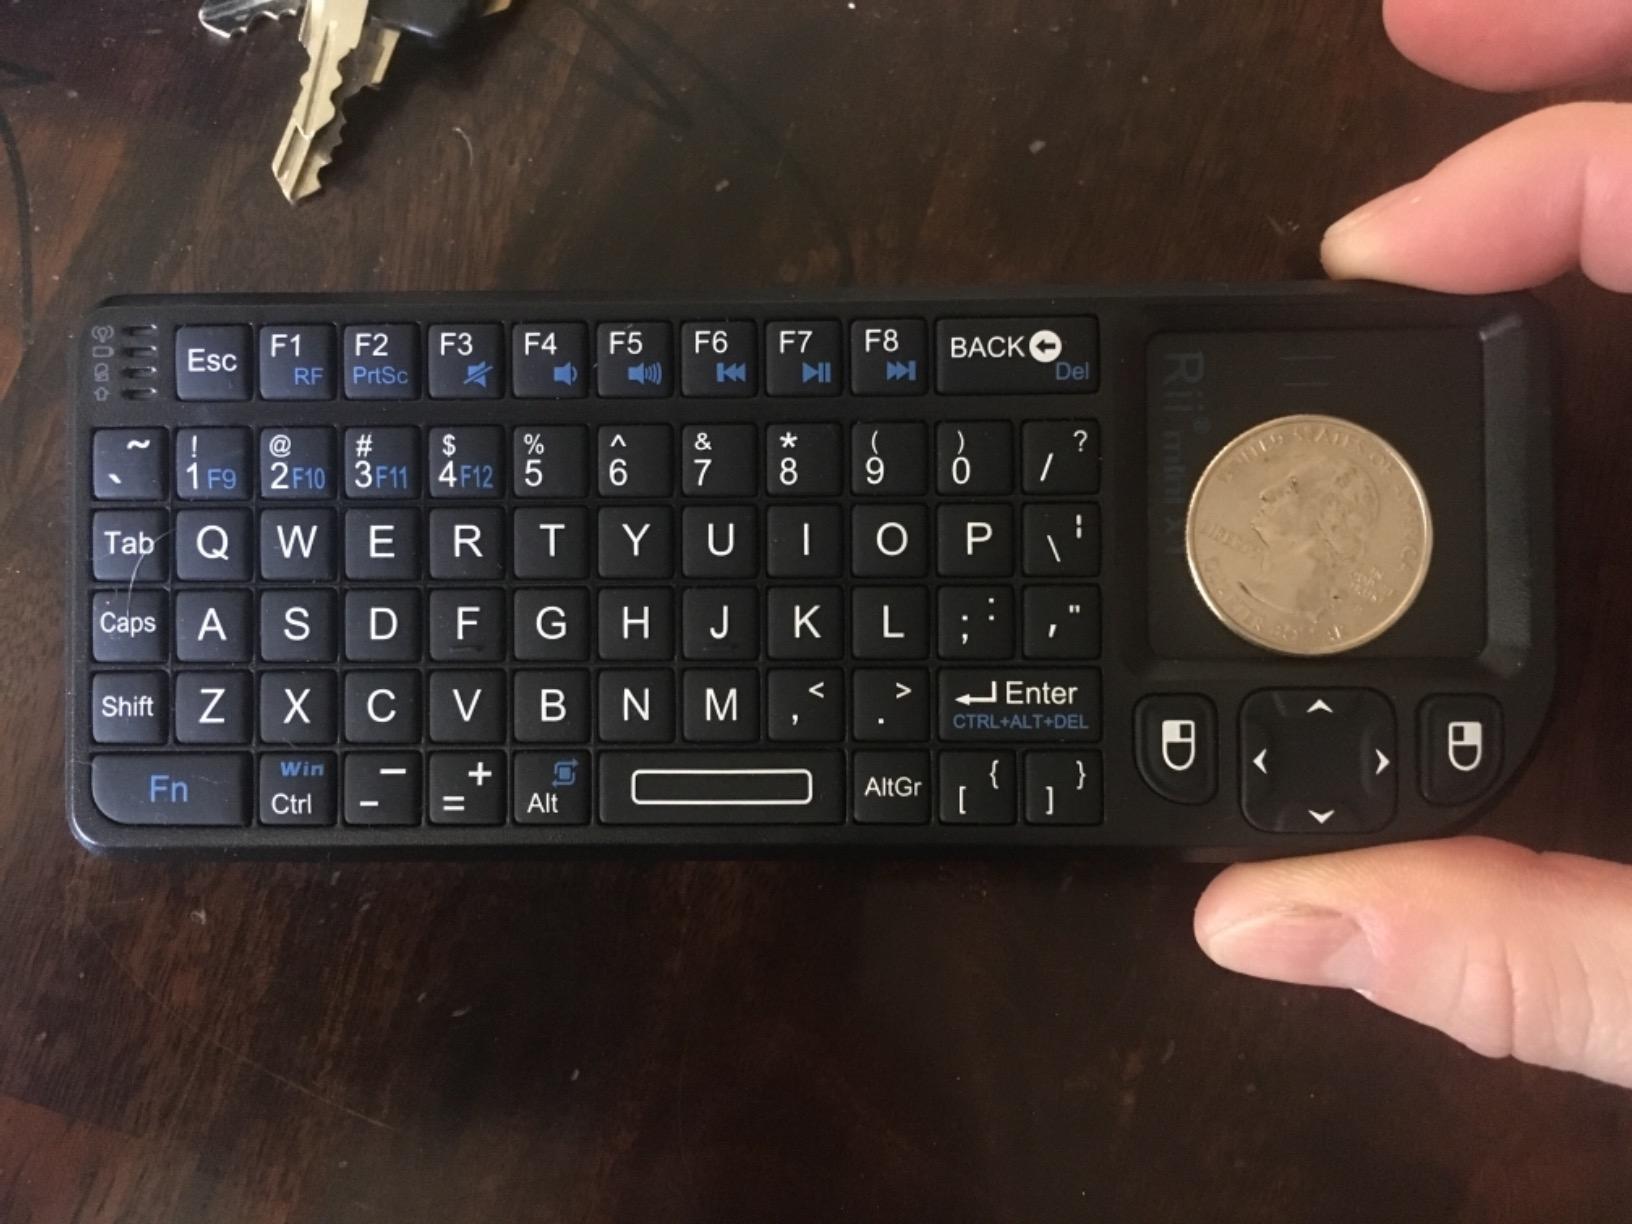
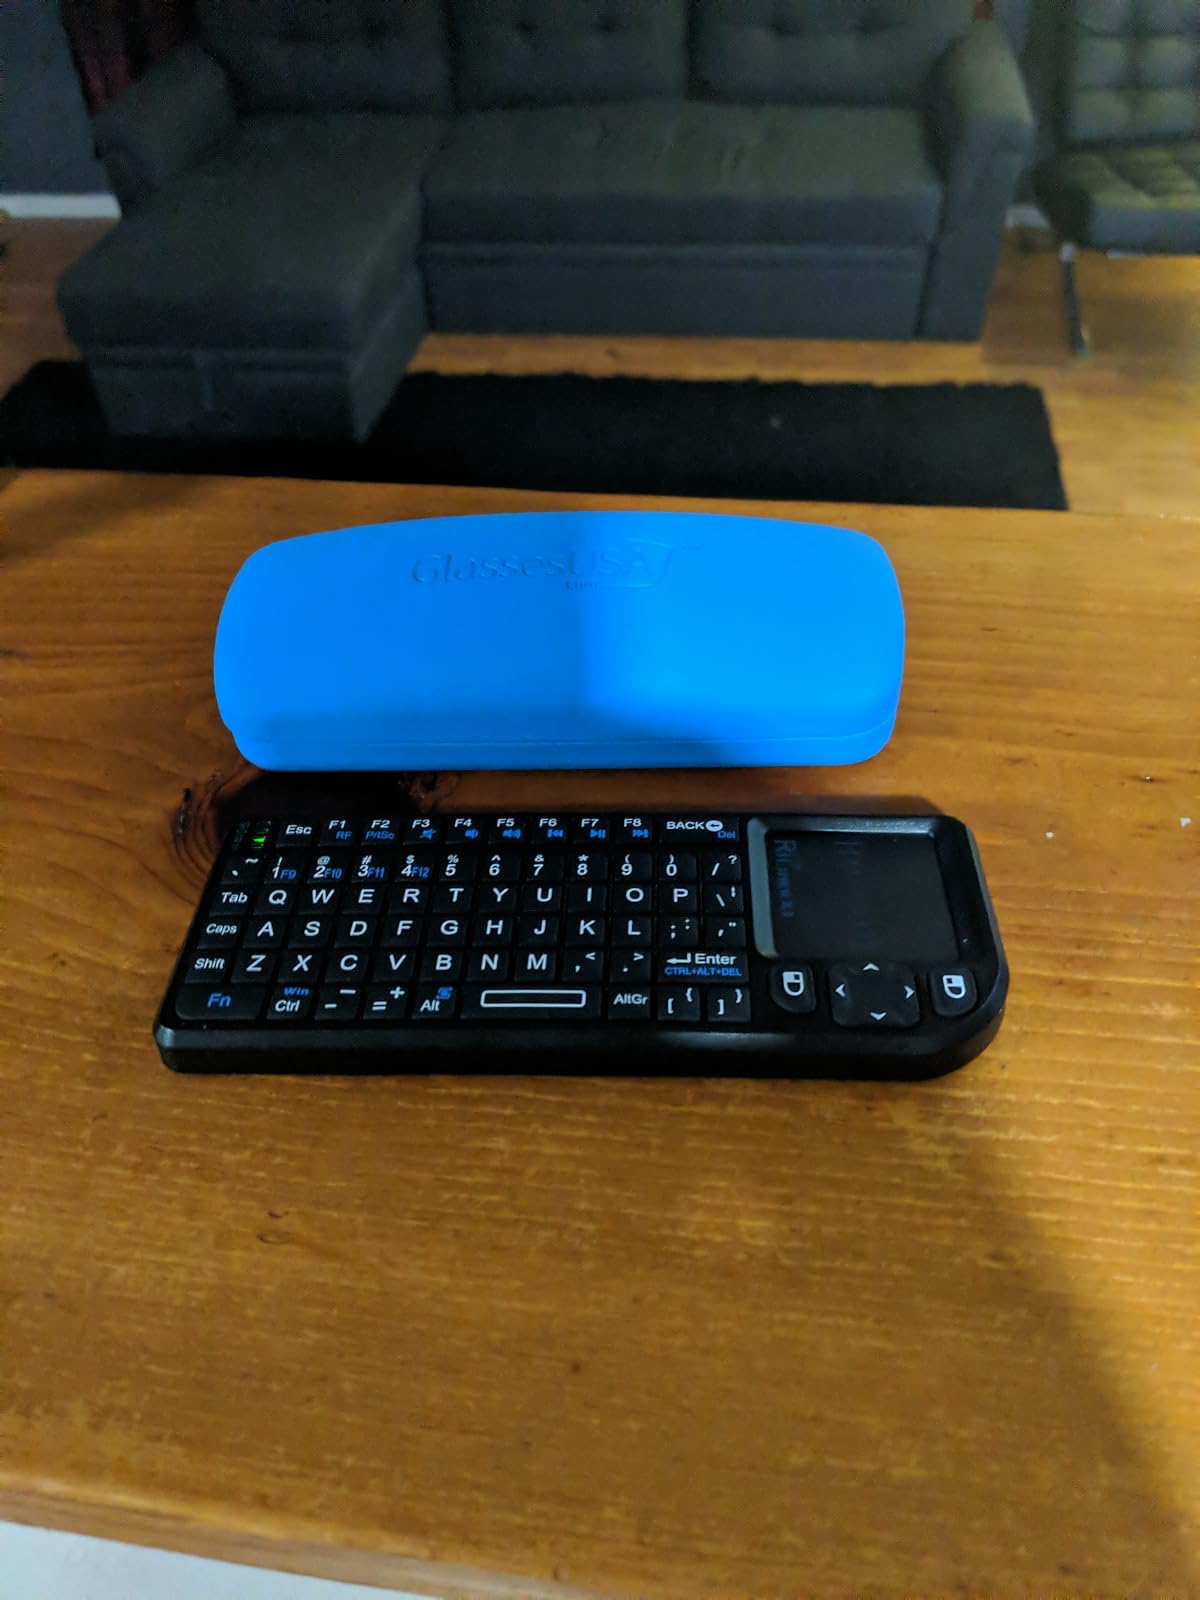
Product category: keyboard
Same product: yes